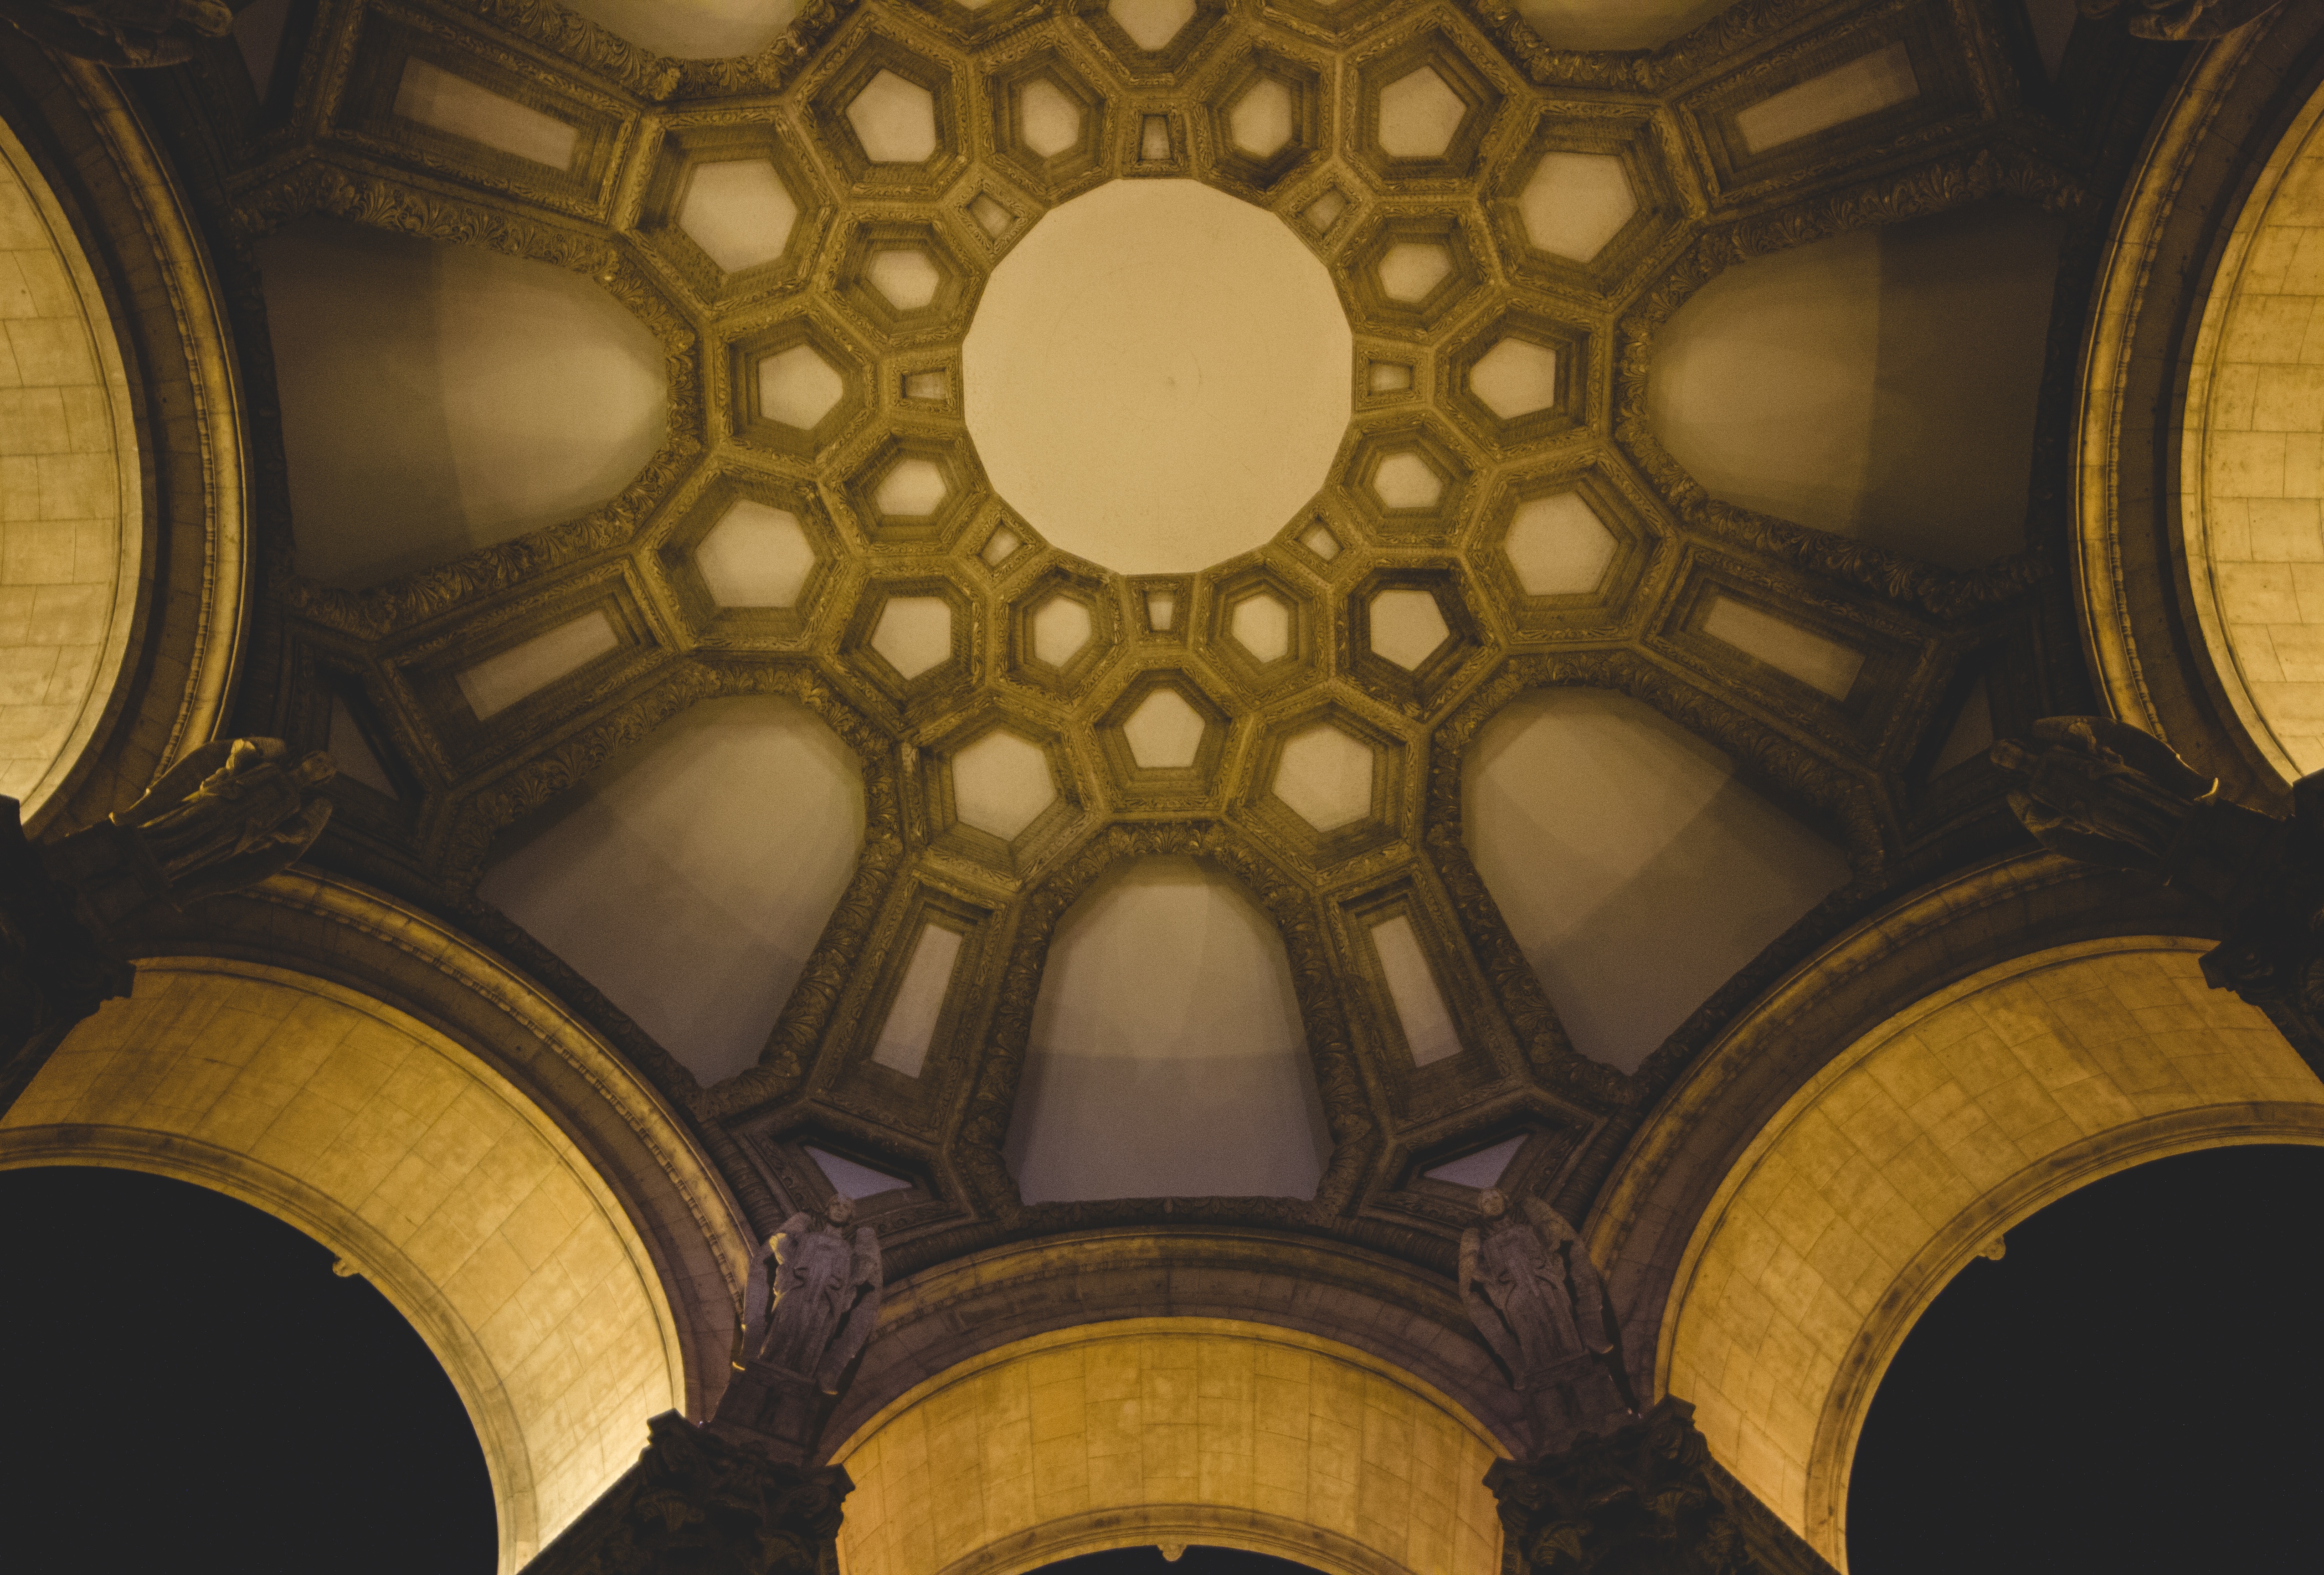
light, window, arch, lighting, circle, art, symmetry, light fixture, vault, dome, shape